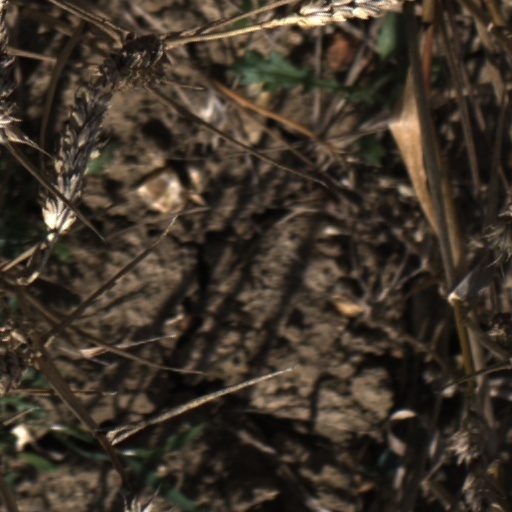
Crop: wheat